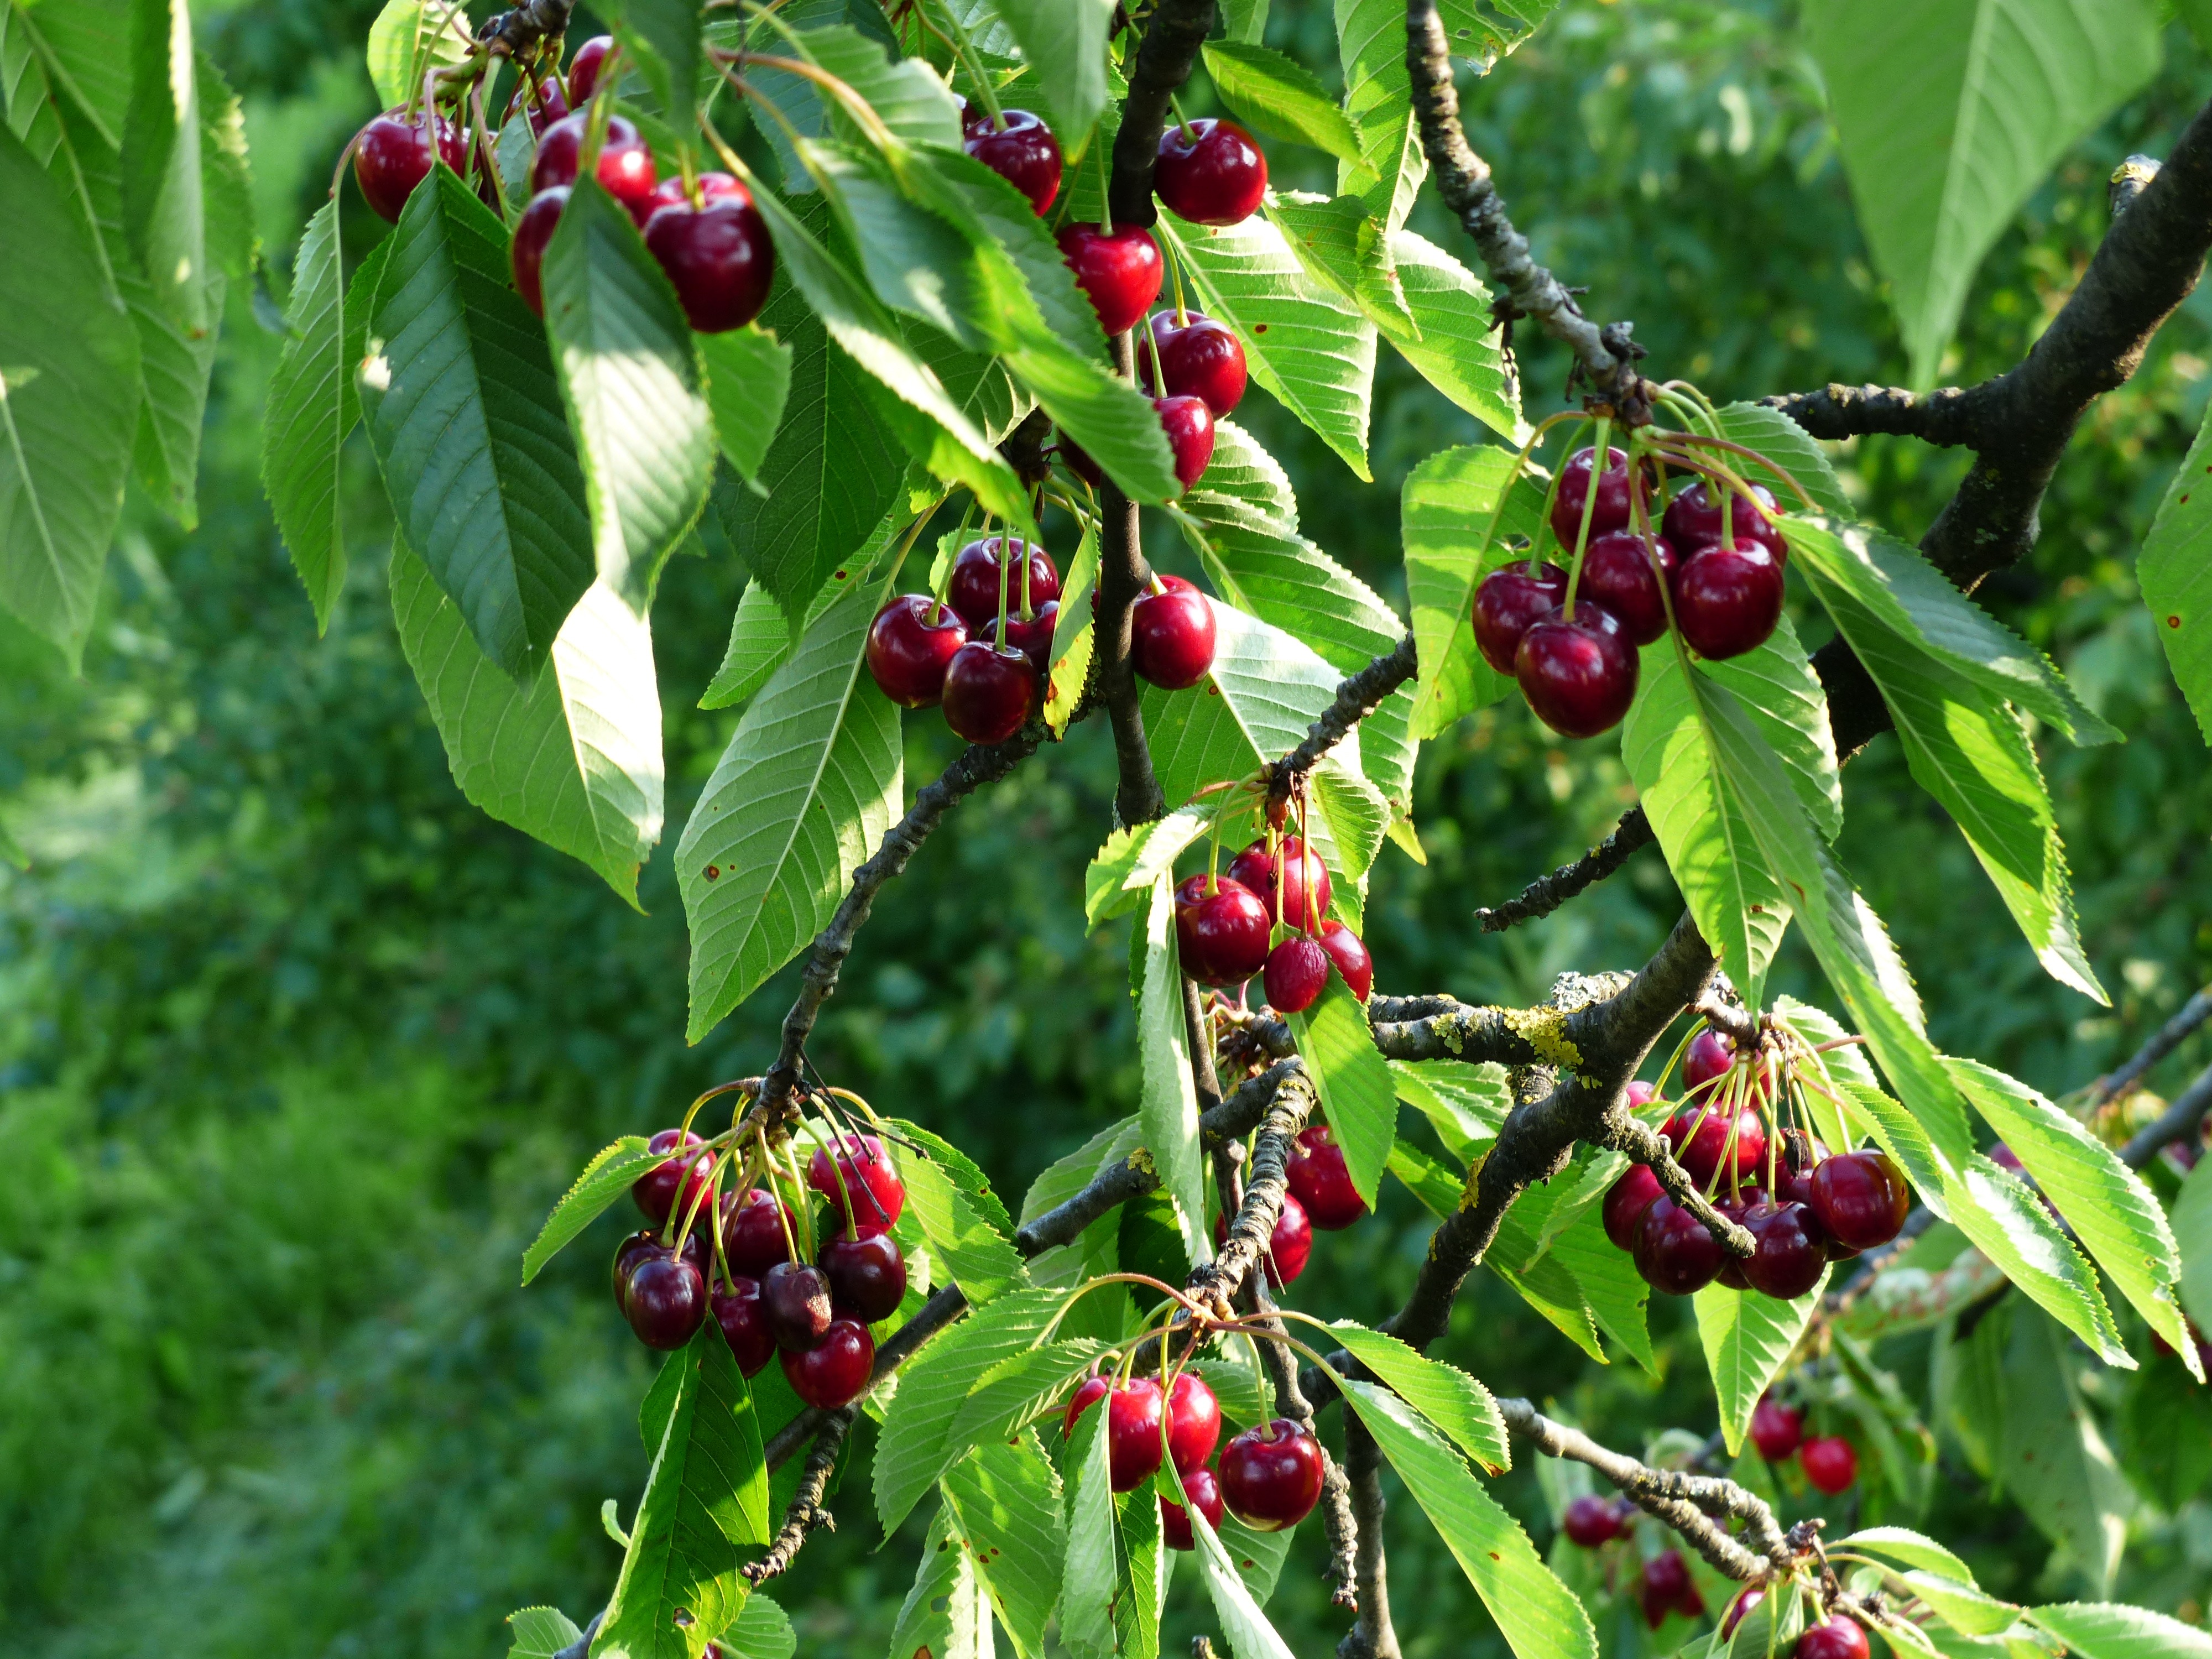
tree, branch, plant, meadow, fruit, berry, sweet, flower, orchard, summer, food, red, produce, evergreen, healthy, flora, delicious, leaves, shrub, fruit tree, bing, cherry, hawthorn, flowering plant, rose family, fruity, chokecherry, sweet cherry, bird cherry, prunus avium, chokeberry, woody plant, land plant, schisandra